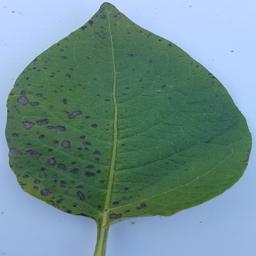
Etiqueta: Tizon_Temprano